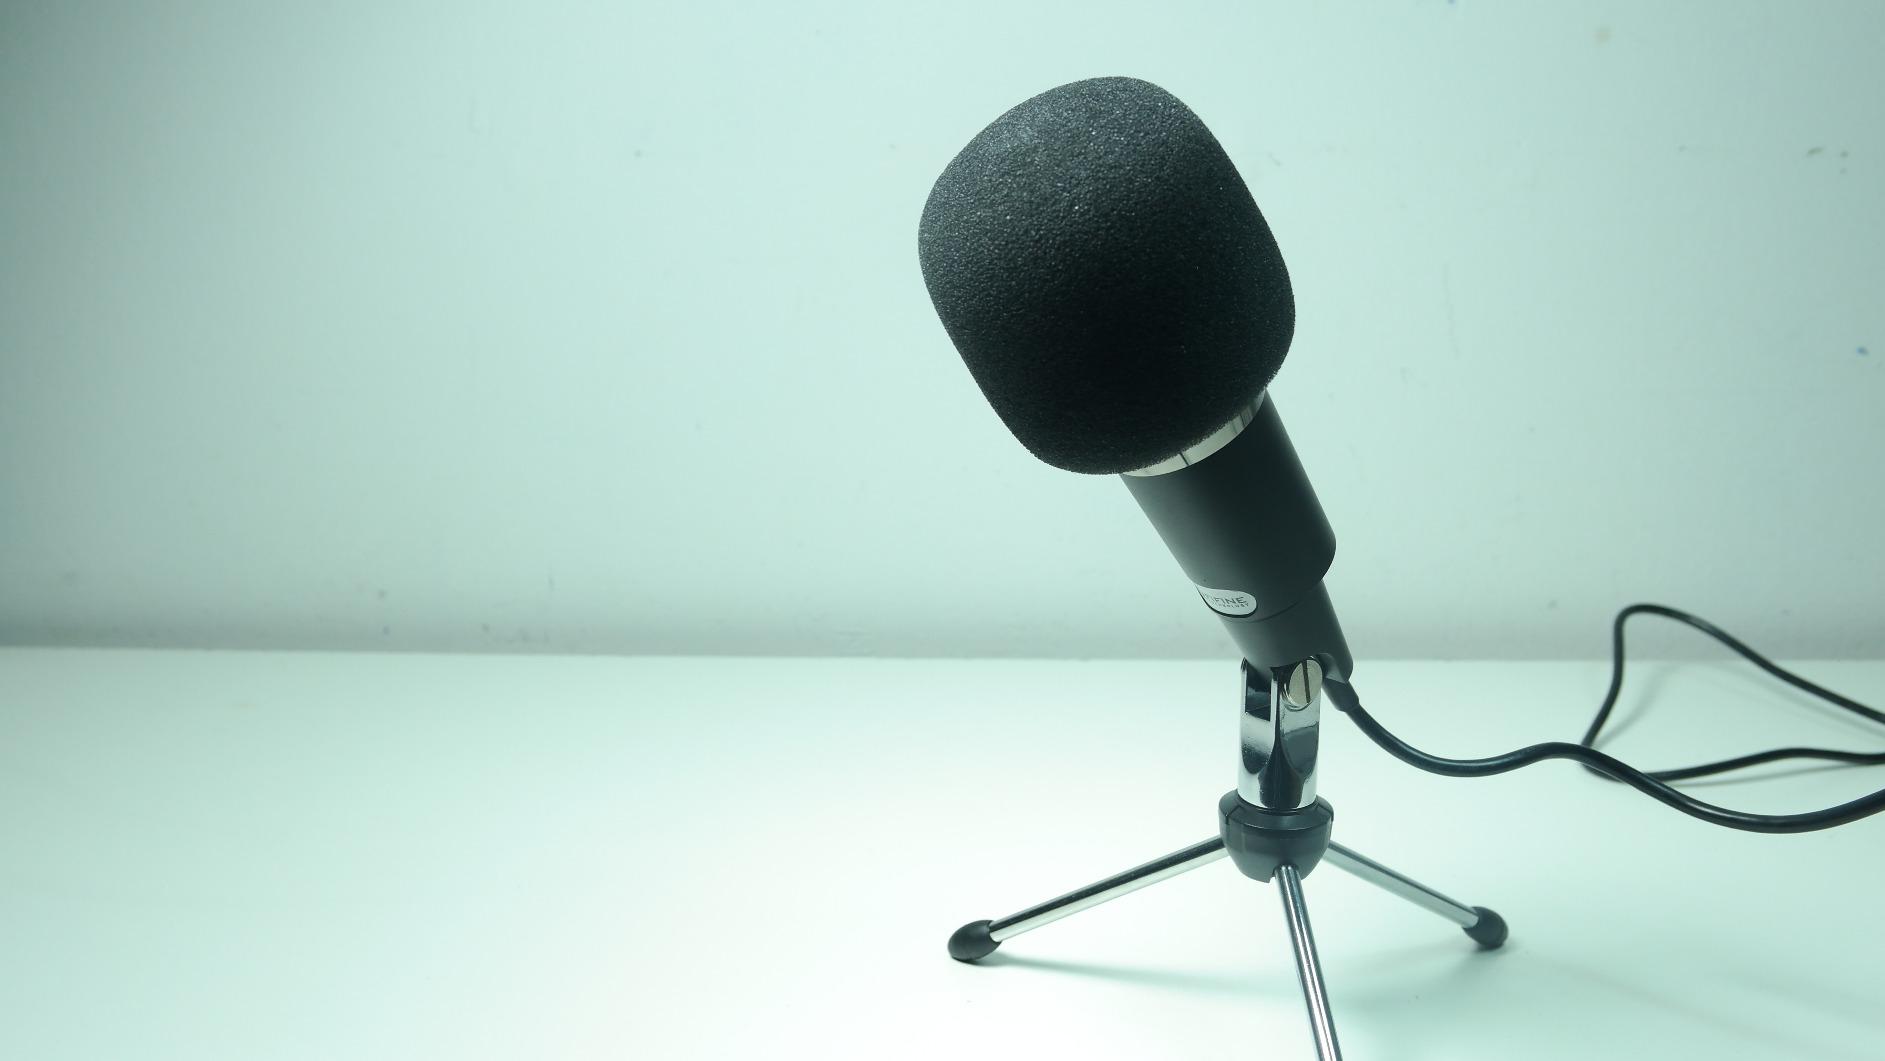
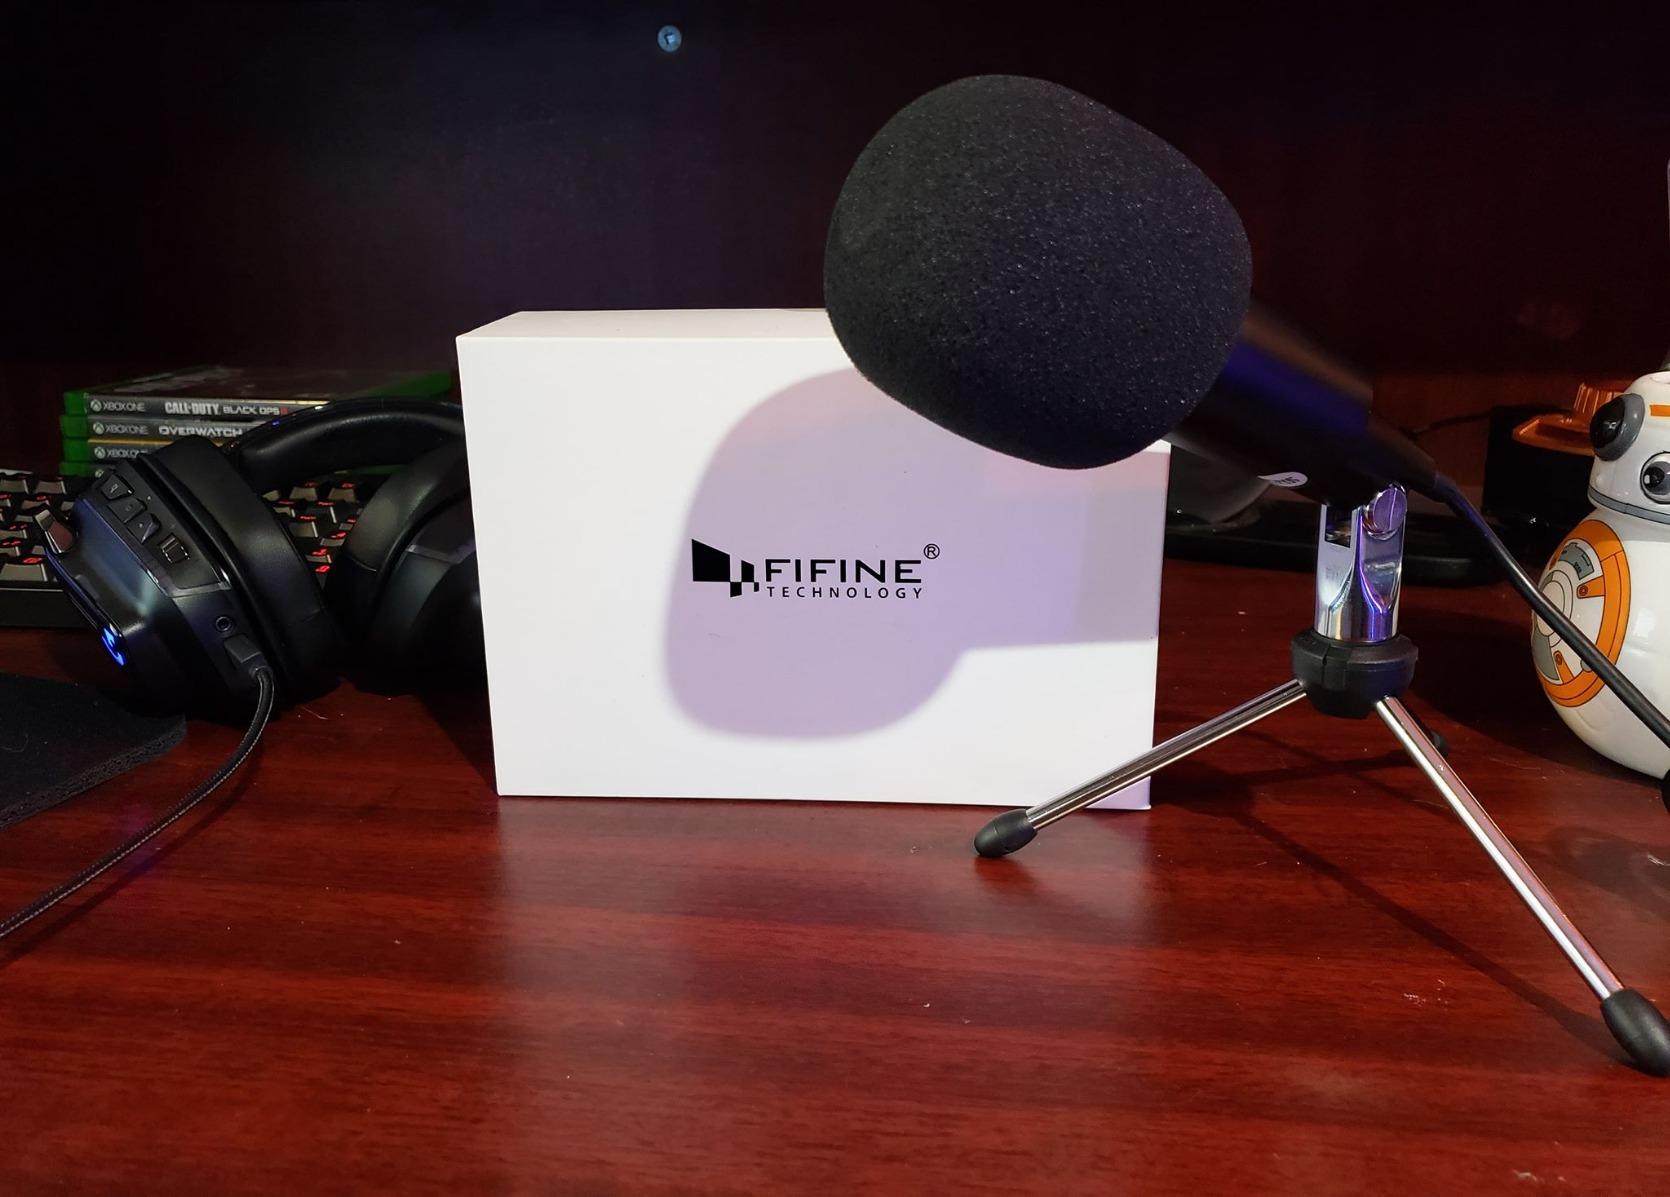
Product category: microphone
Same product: yes